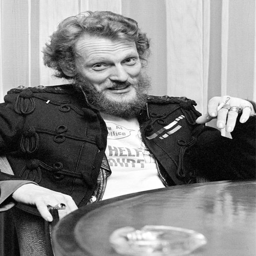
most people who have a clue who blues artist is would probably be astonished to learn he 's still breathing .